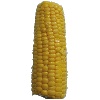
Label: corn